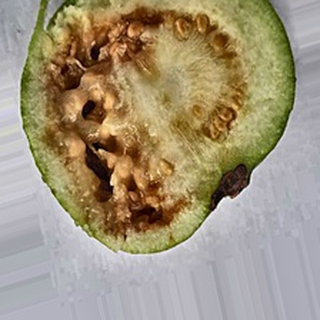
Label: guava_fruit_fly